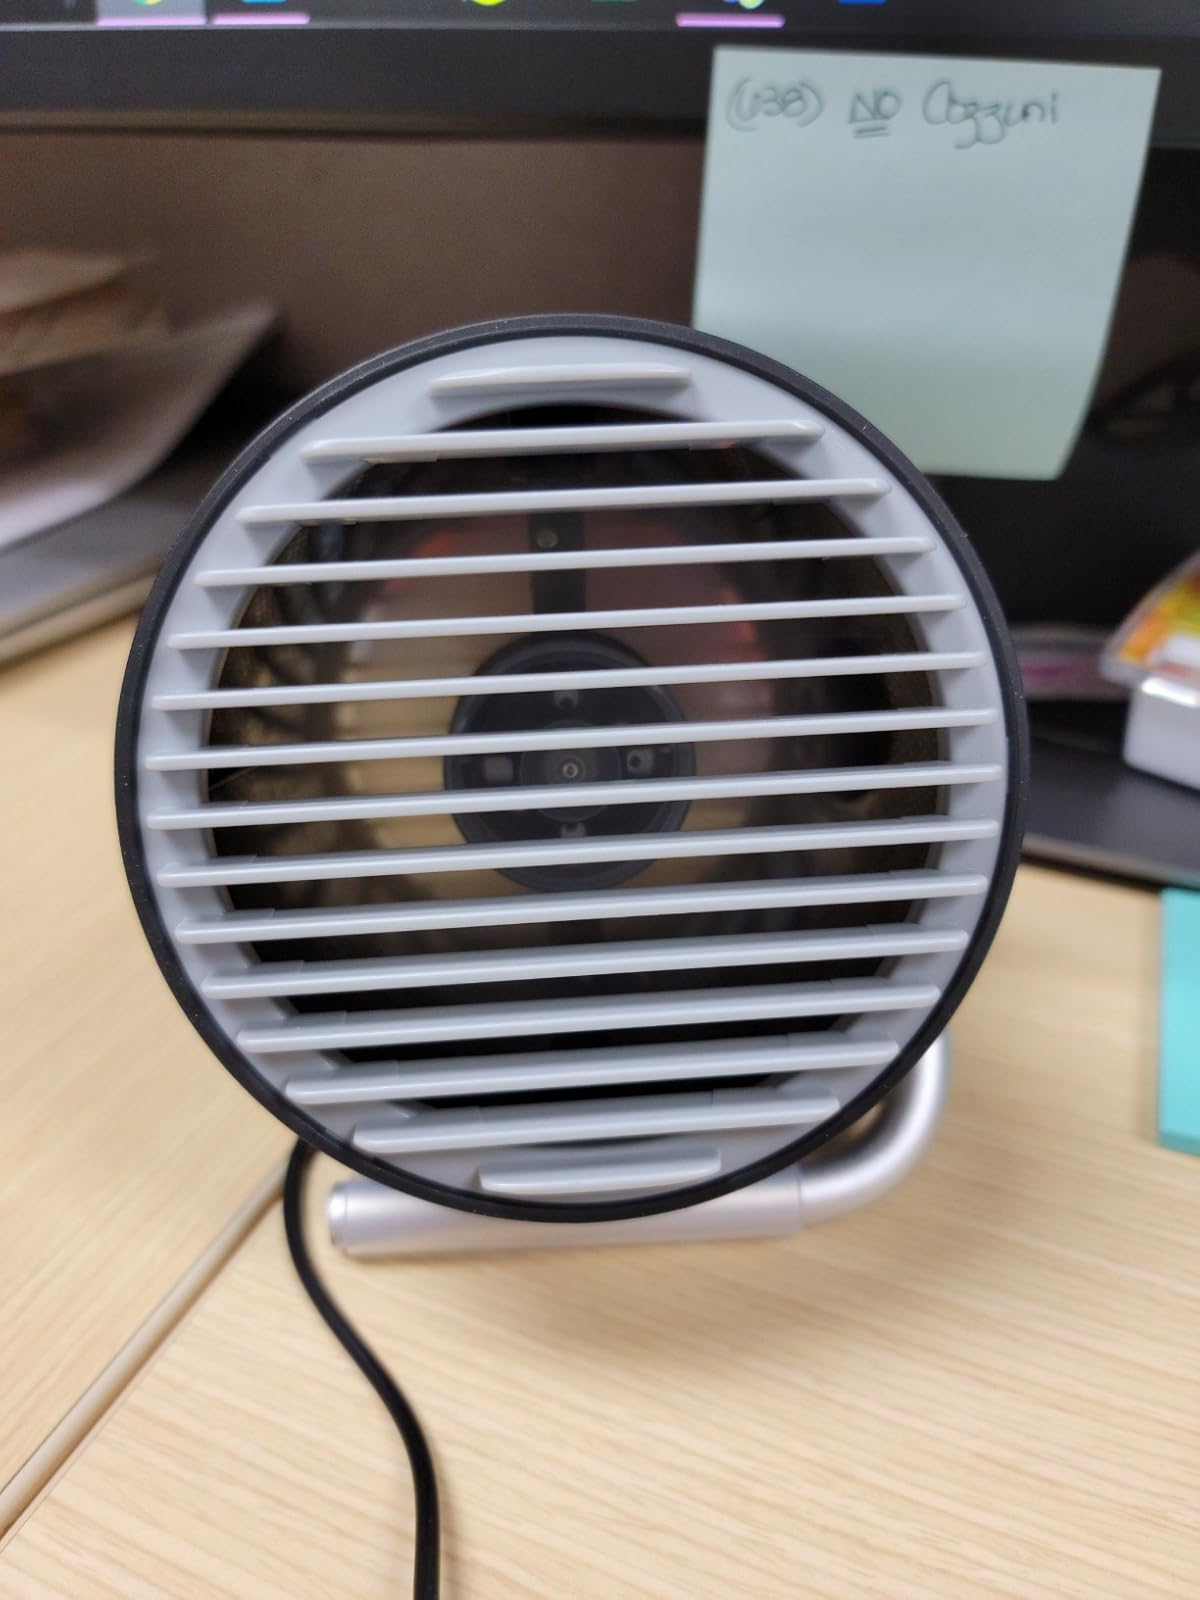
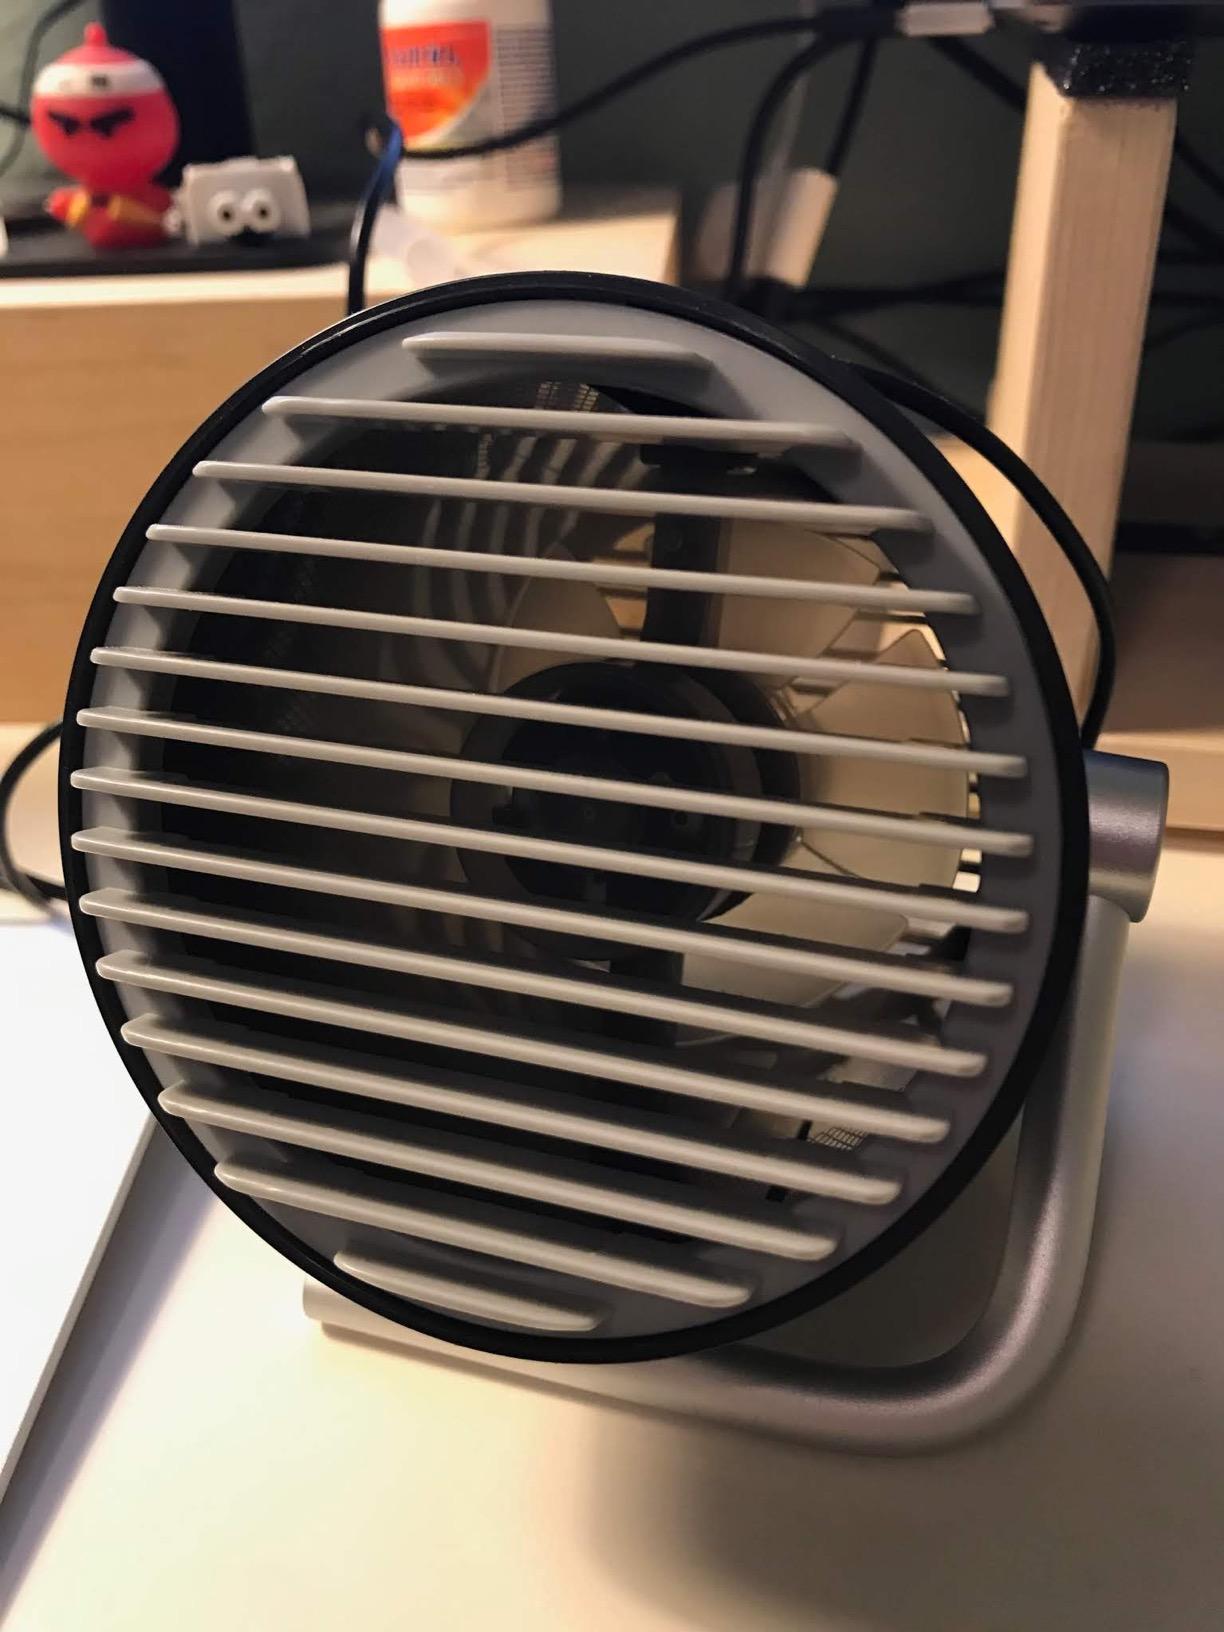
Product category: fan
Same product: yes